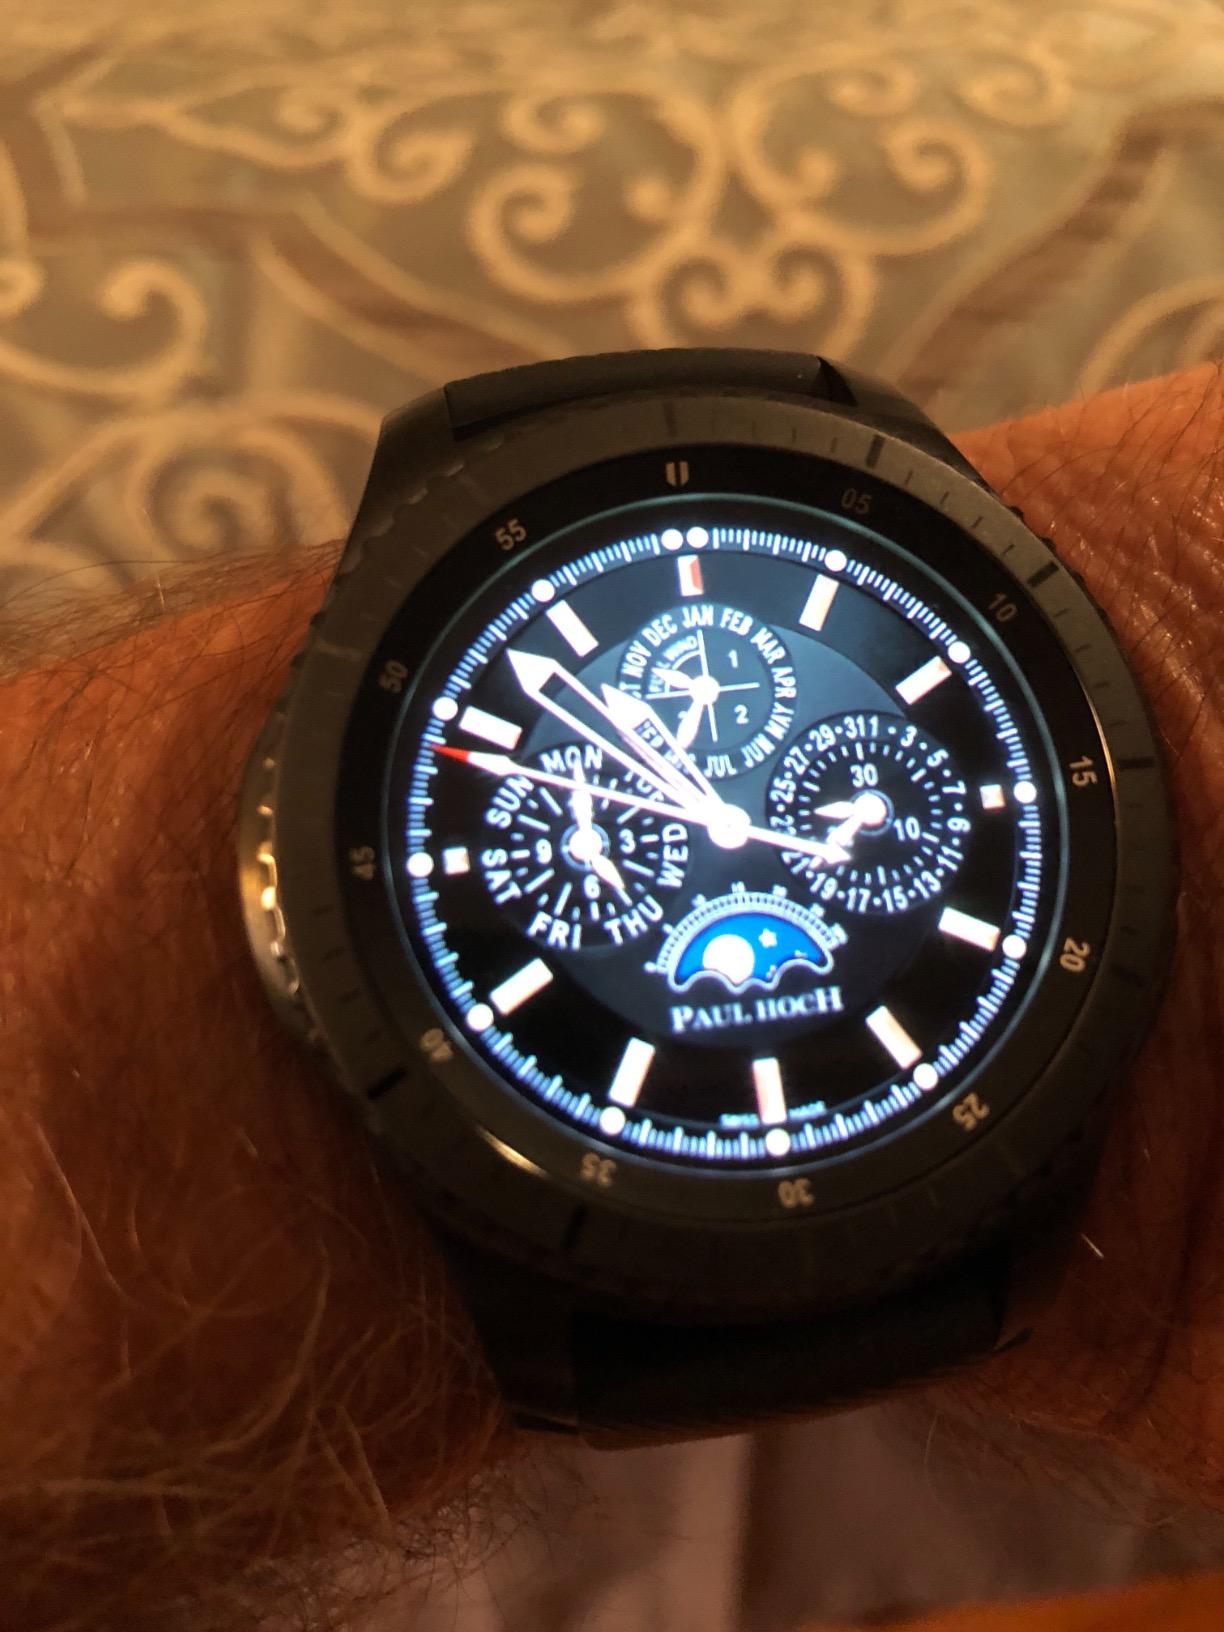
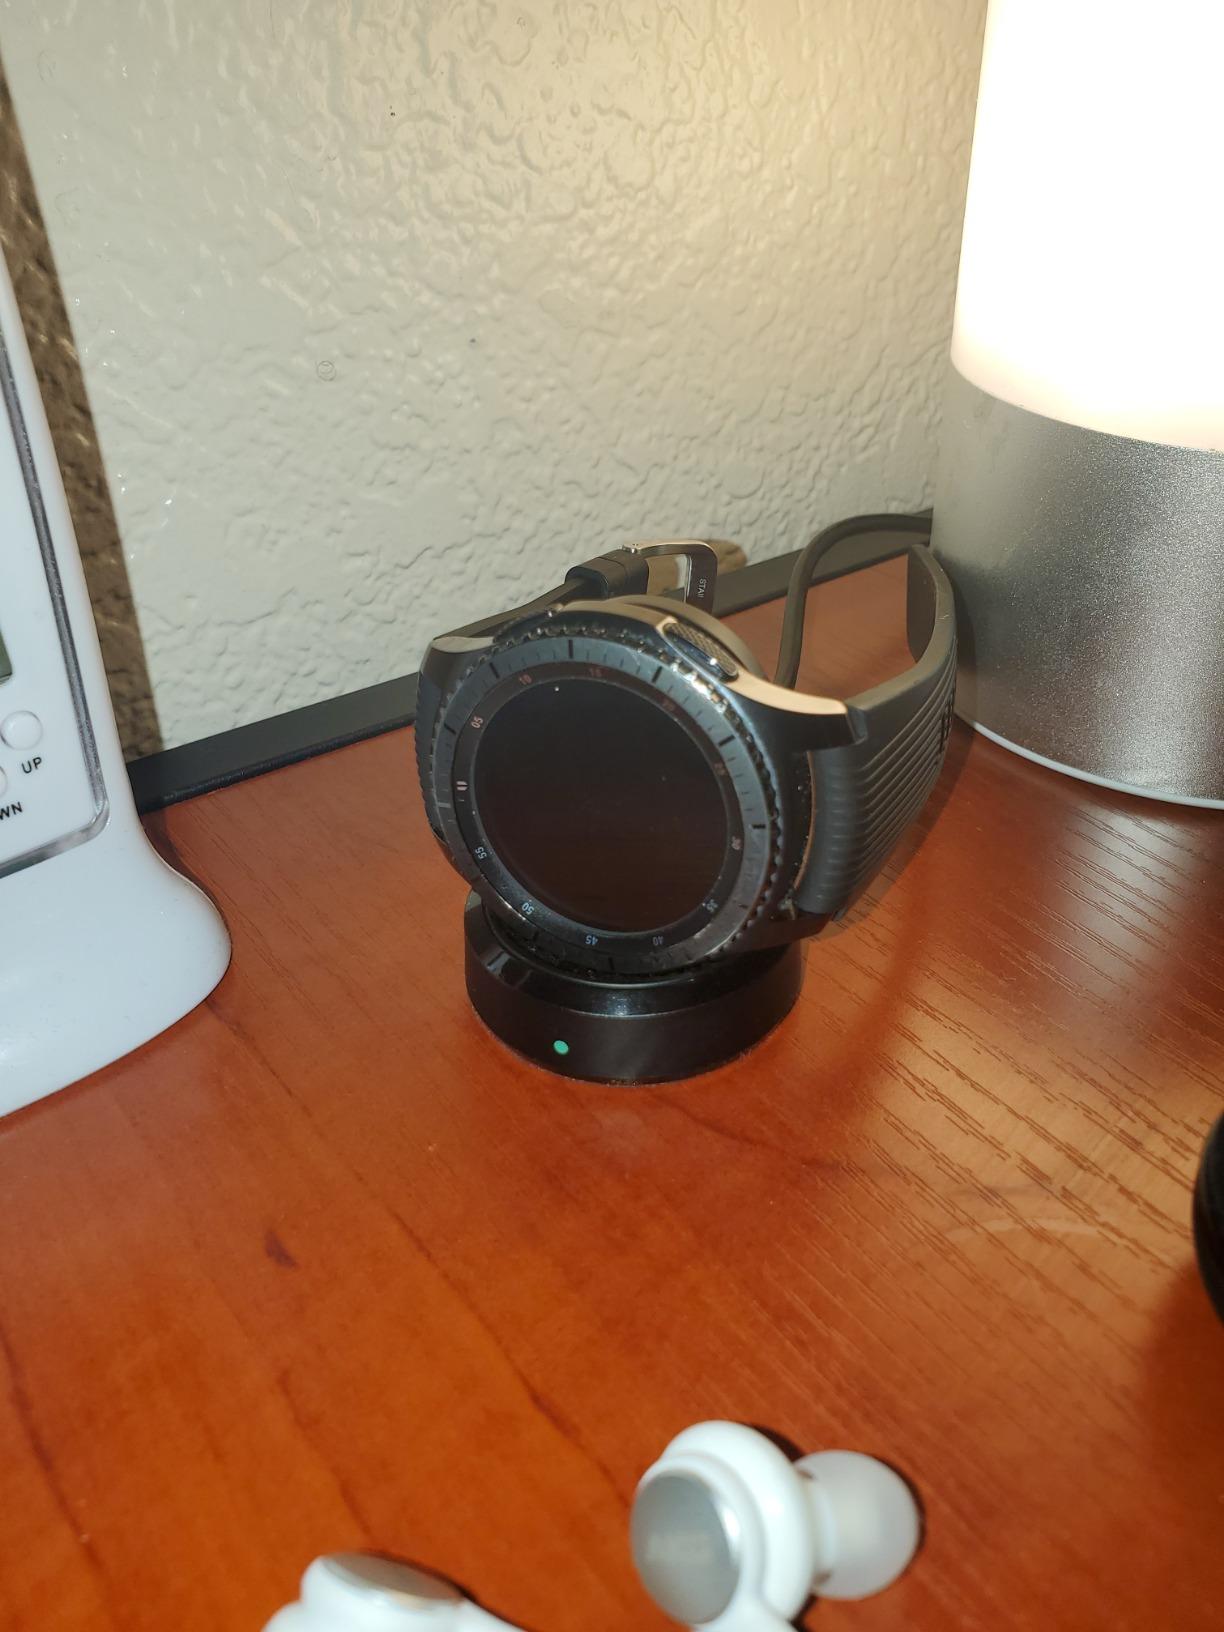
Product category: smartwatch
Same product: yes